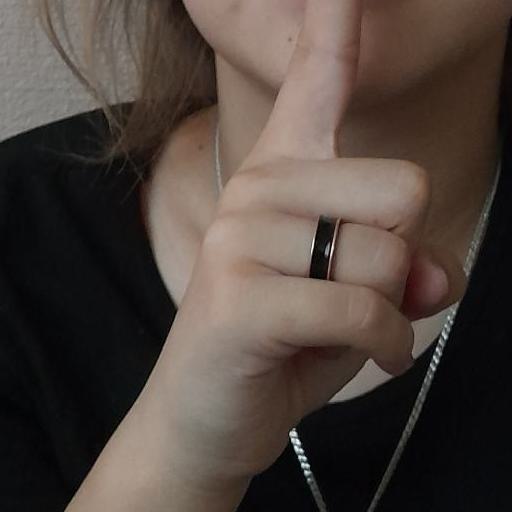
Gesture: mute